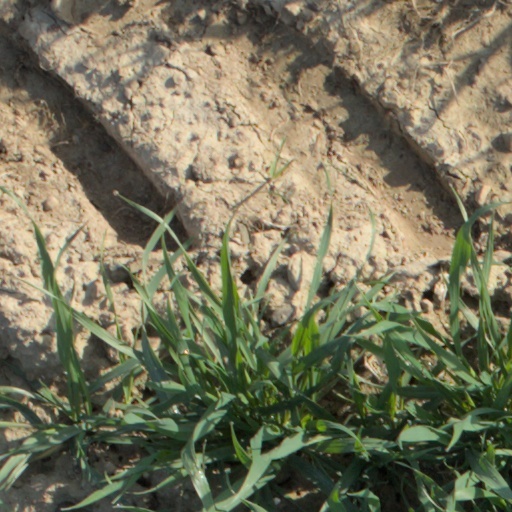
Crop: wheat